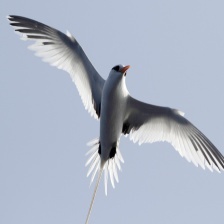
Species: WHITE TAILED TROPIC
Scientific name: PHAETHON LEPTURUS